History of Massachusetts

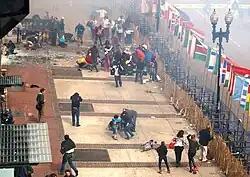
Boston Marathon bombing

John Chapman often called Johnny "Appleseed" (born September 26, 1774, in Leominster, Massachusetts) was an American folk hero and pioneer nurseryman who introduced apple trees and established orchards to many areas in the Midwestern region of the country including Pennsylvania, Ohio, and Indiana. Today, Appleseed is the official folk hero of Massachusetts and his stature has served a focus in many children's books, movies, and folk tales since the end of the Civil War.